Bollingen Tower

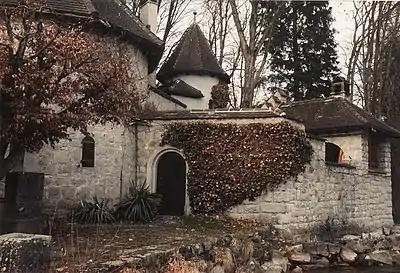
The entrance to the Tower

In 1950, on the occasion of his 75th birthday, Jung set up a stone cube on the lakeshore, just west of the tower, inscribing it on three sides.